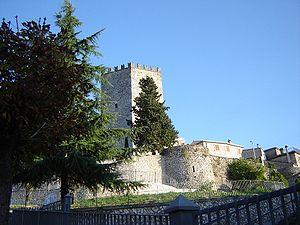
Monte San Giovanni Campano est une commune italienne de la province de Frosinone dans la région Latium en Italie. Le village a obtenu le label des Plus Beaux Bourgs d'Italie.
L'association I Borghi più belli d'Italia est née en mars 2001 sous l'impulsion de Conseil du tourisme de l'ANCI.